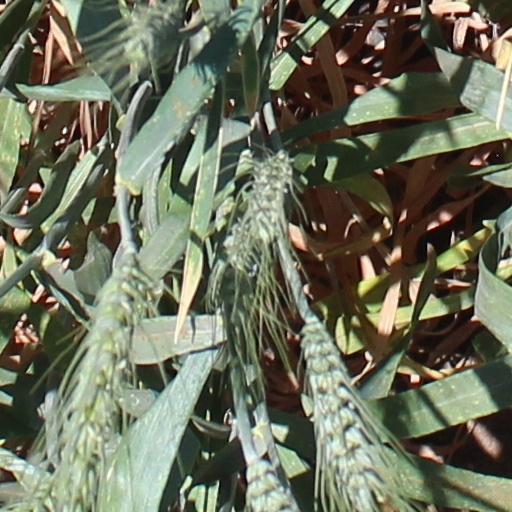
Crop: wheat